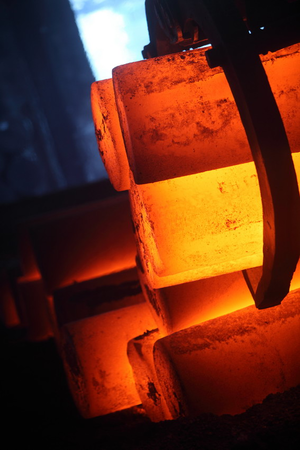
Le graphite est une espèce minérale qui est, avec le diamant, la lonsdaléite et la chaoite, l'un des allotropes naturels du carbone.